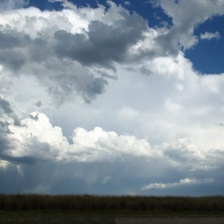
Cloud type: Cumulonimbus